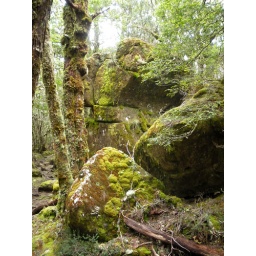
This huge rock was just sitting in the middle of the forest, a third of the way through our third day.